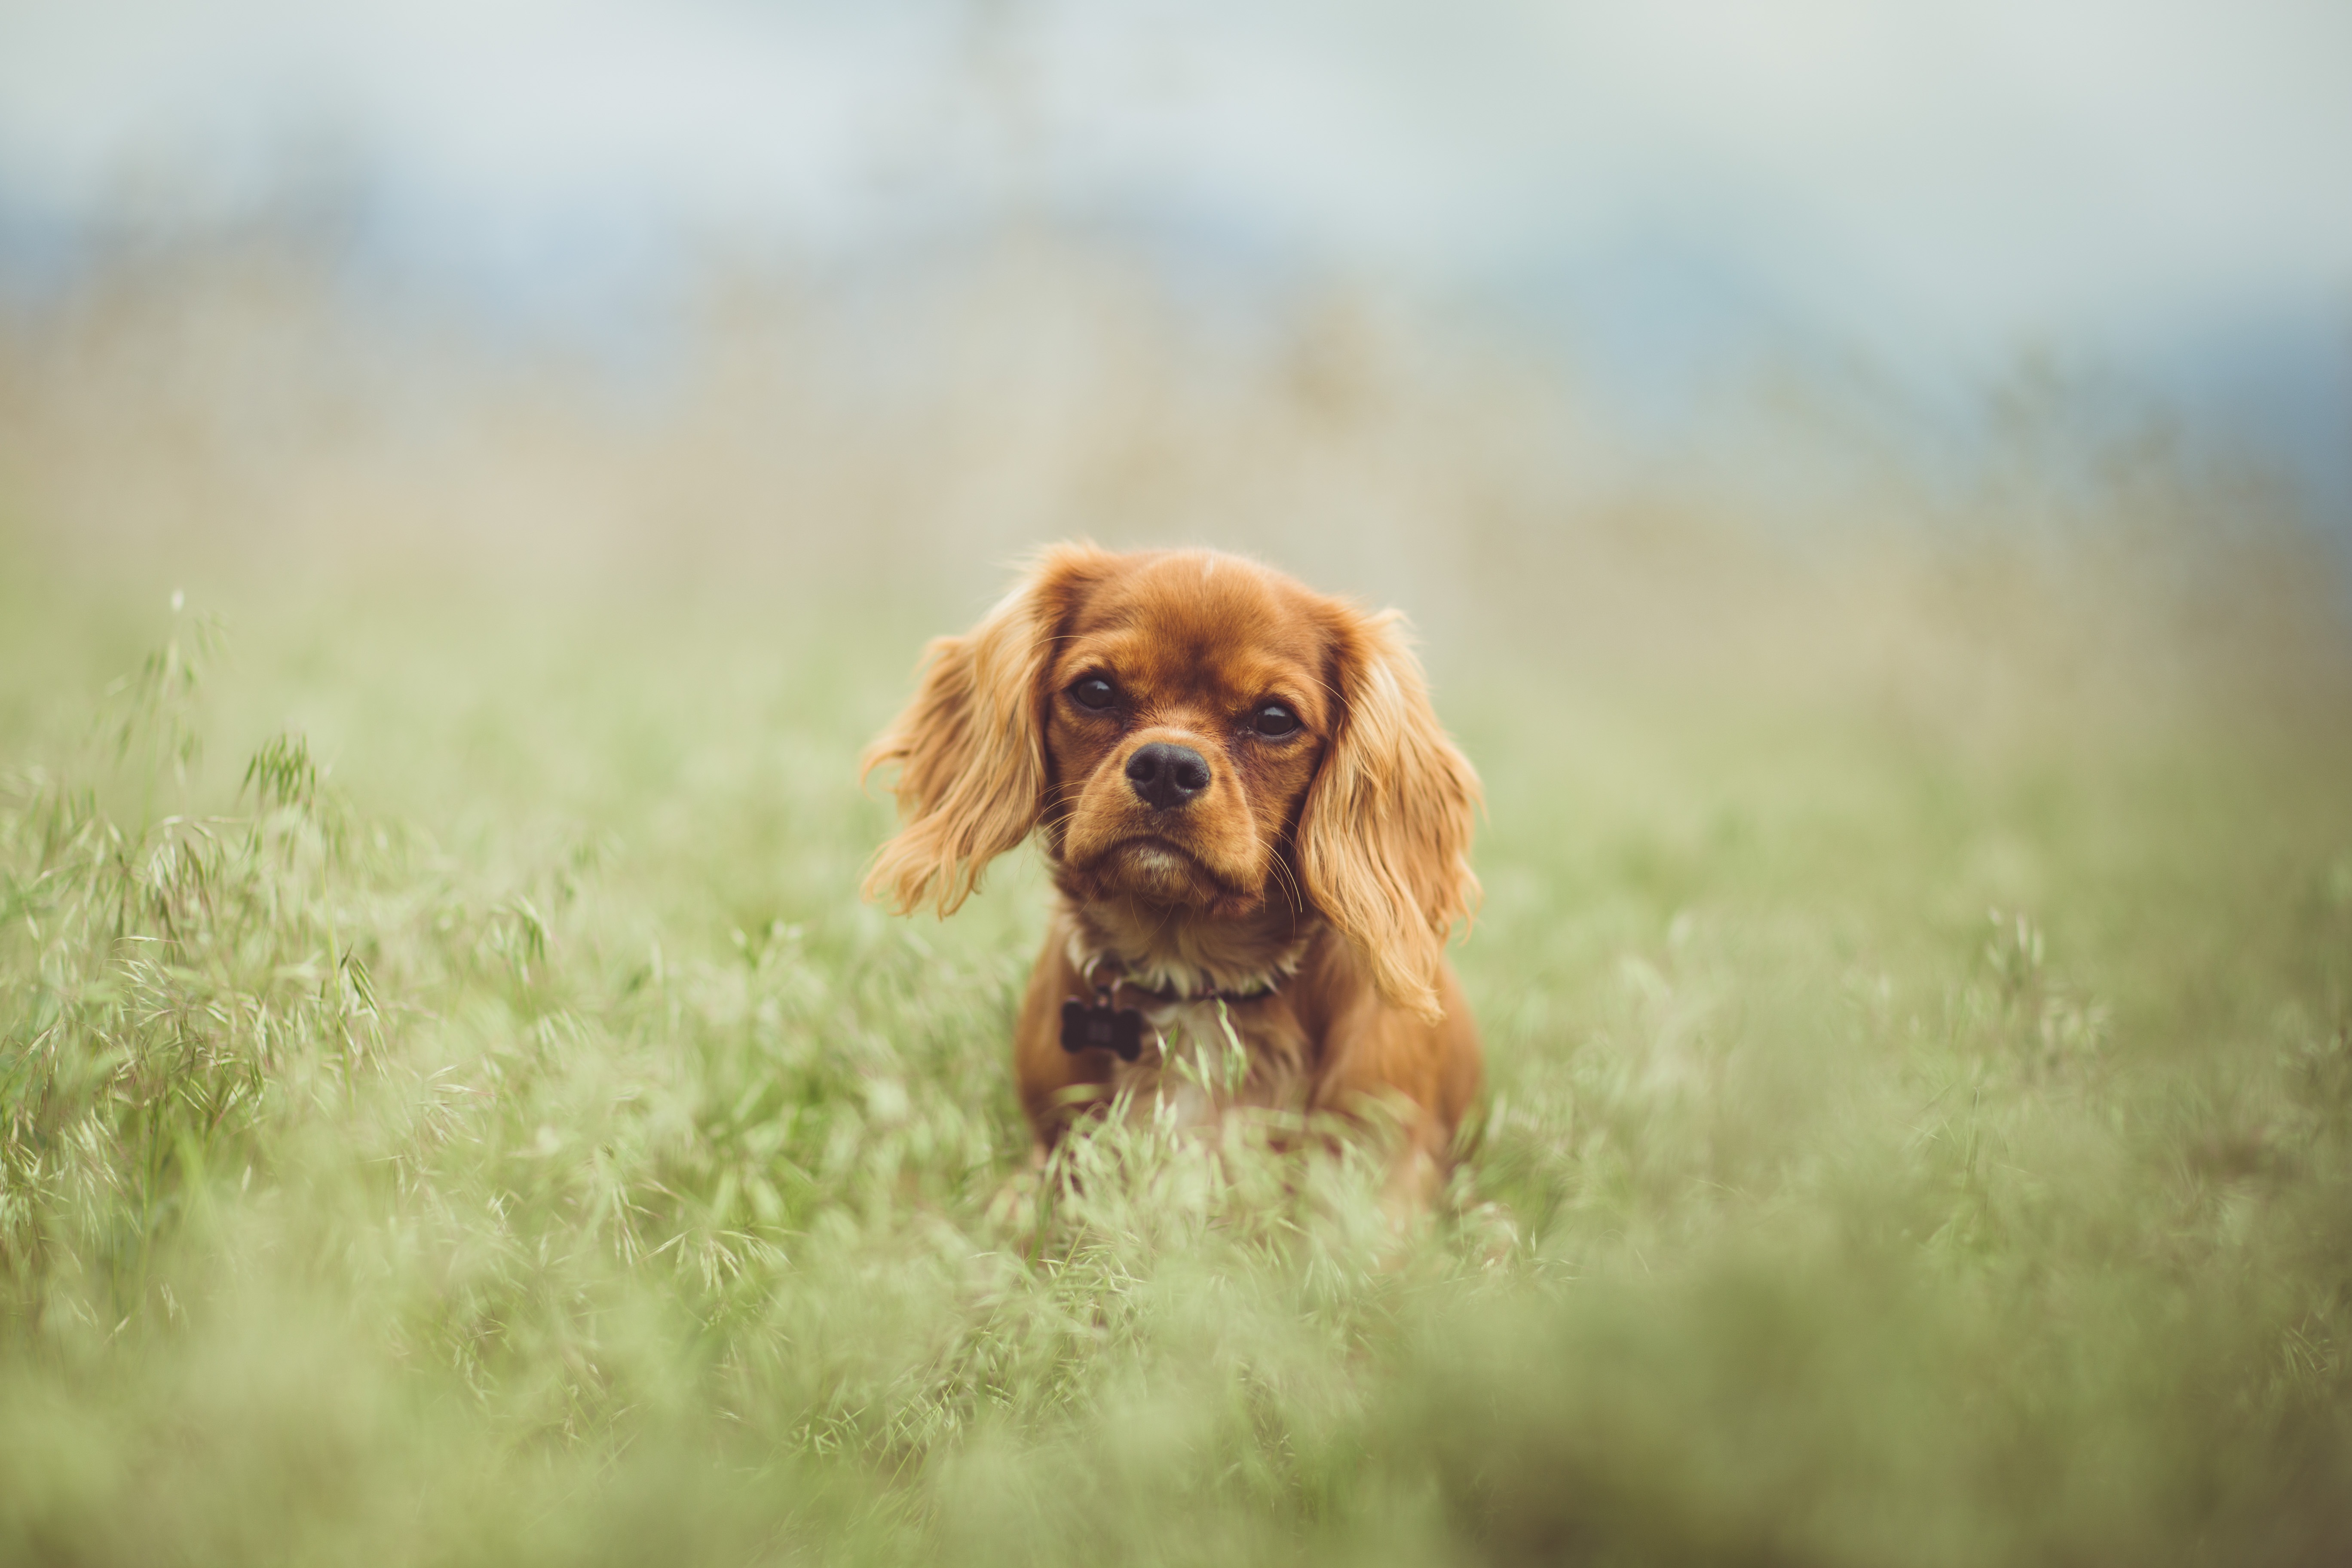
puppy, dog, animal, cute, pet, mammal, spaniel, vertebrate, dog breed, cavalier king charles spaniel, setter, animal photography, irish setter, dog like mammal, carnivoran, english cocker spaniel